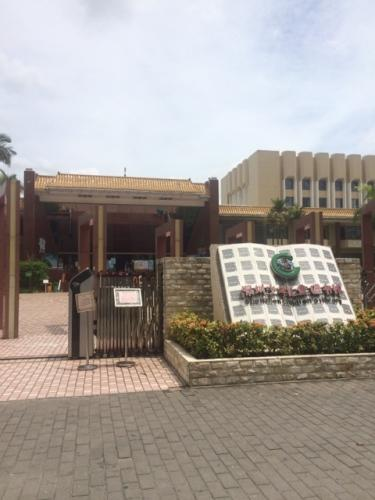
地标名称：深圳少年儿童图书馆
所在城市：深圳市·福田区